Jeffrey Springs

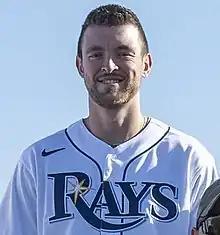
Springs with the Tampa Bay Rays in 2023

Jeffrey Scott Springs (born September 20, 1992) is an American professional baseball pitcher for the Athletics of Major League Baseball (MLB). He has previously played in MLB for the Texas Rangers, Boston Red Sox, and Tampa Bay Rays.